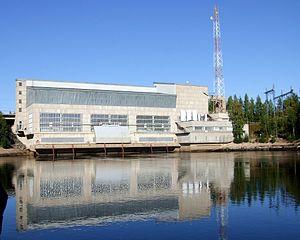
Aarne Adrian Ervi est un architecte finlandais.